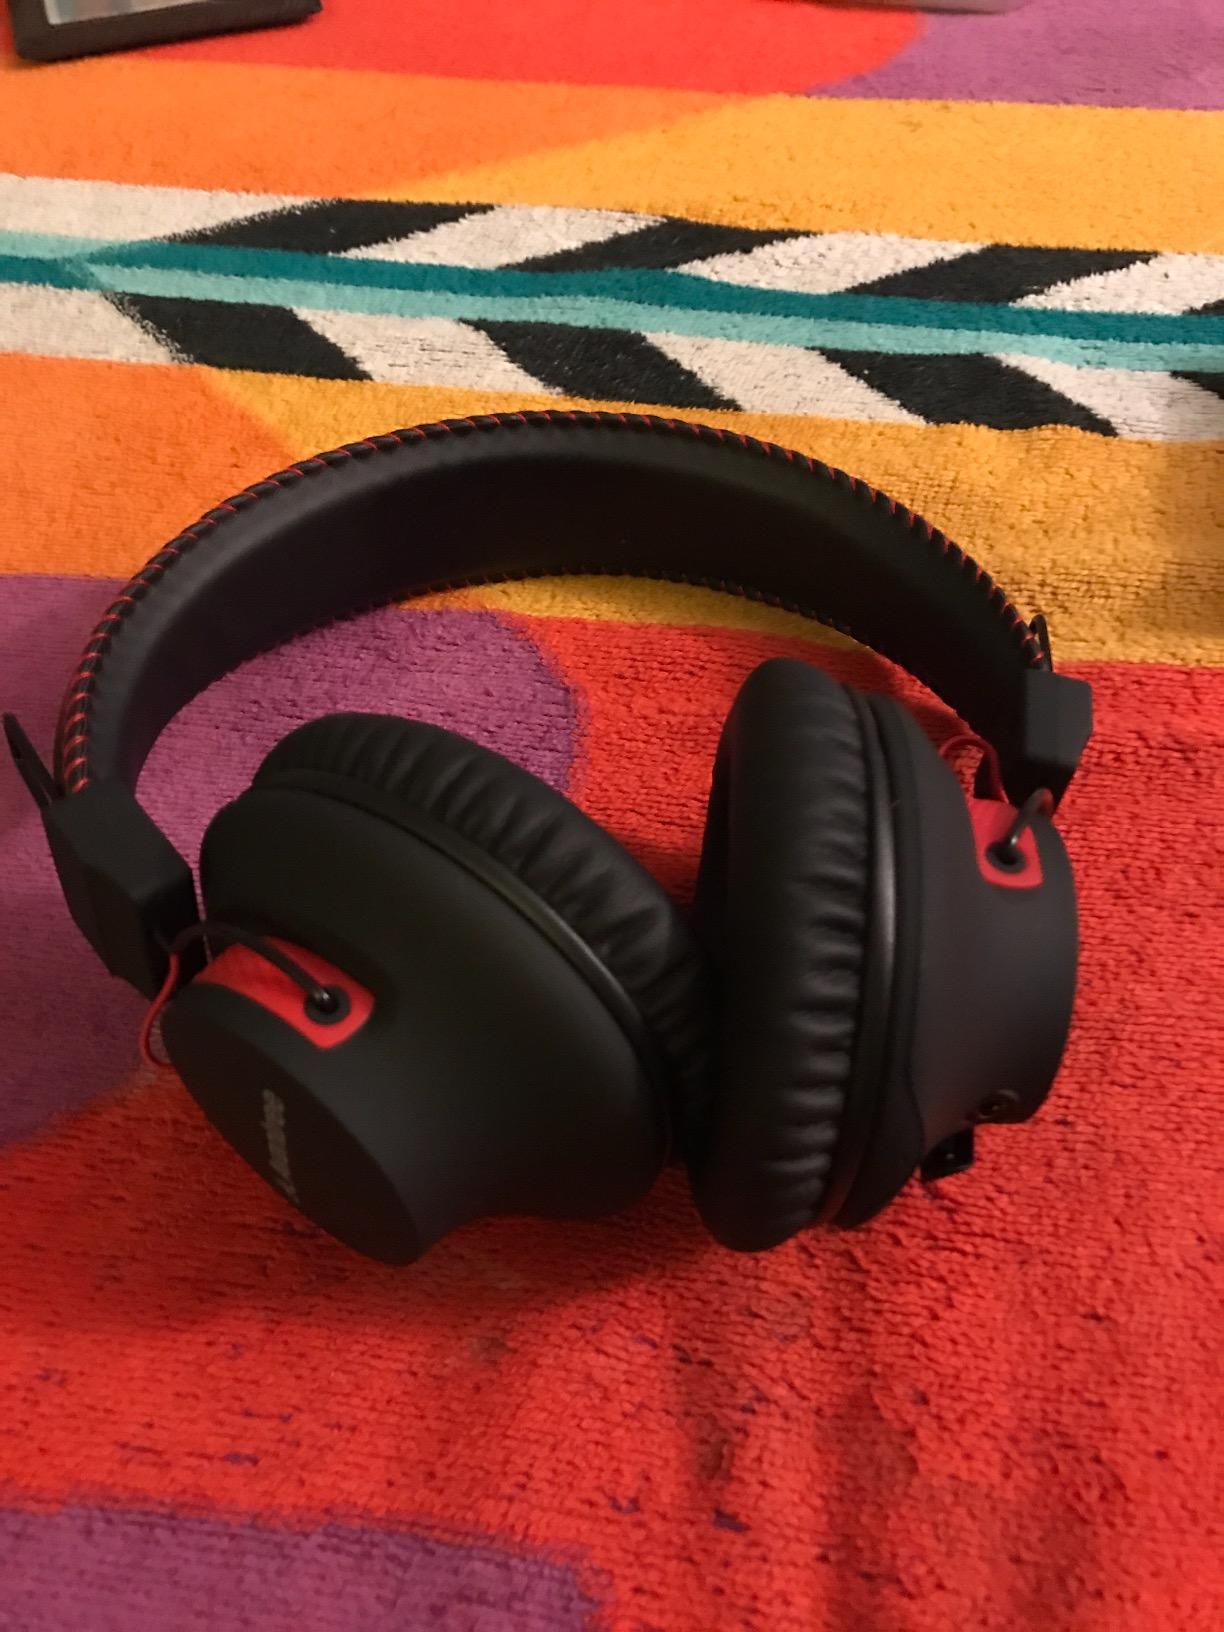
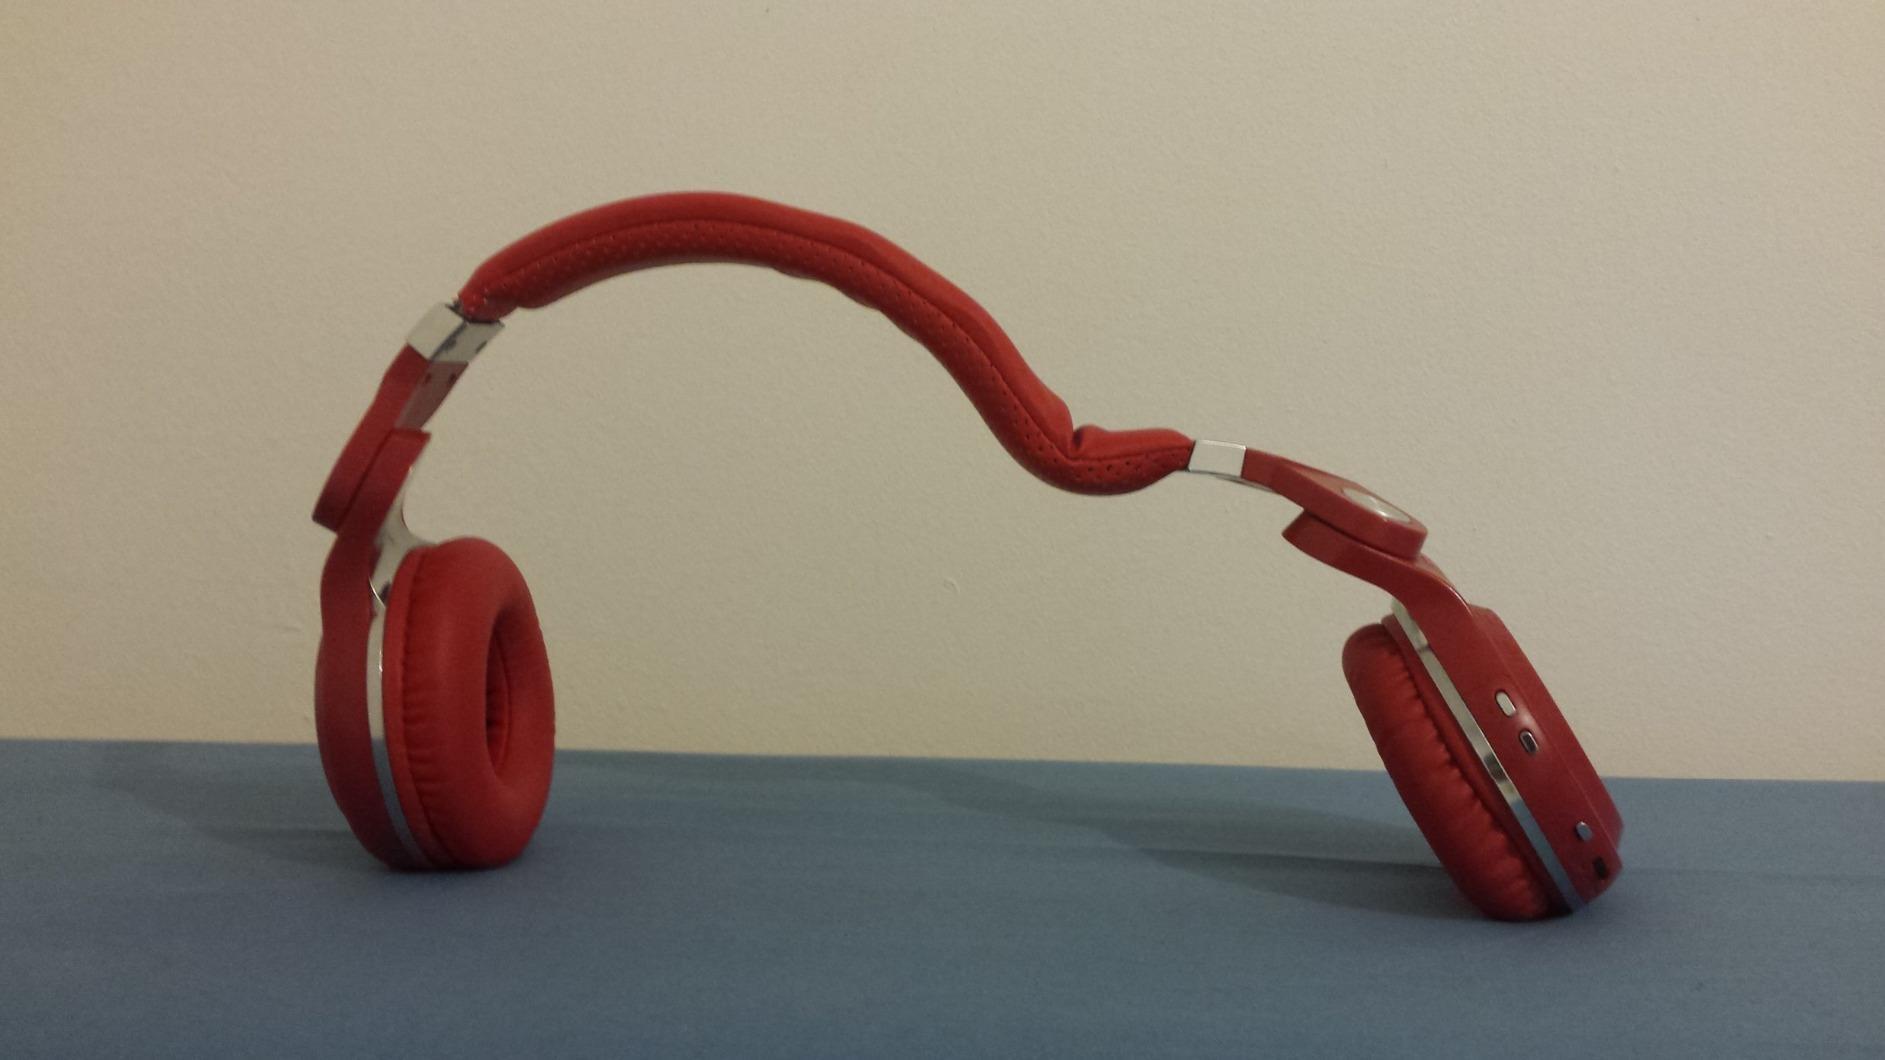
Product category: headphones
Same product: no